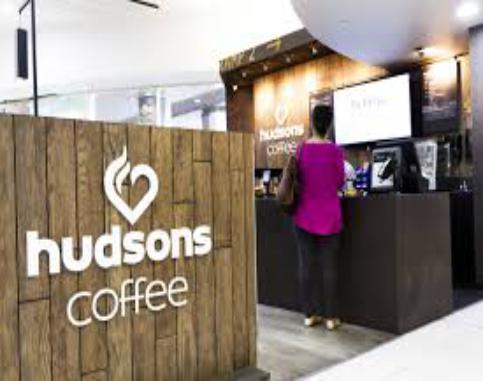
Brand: Hudsons Coffee-2
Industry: Food